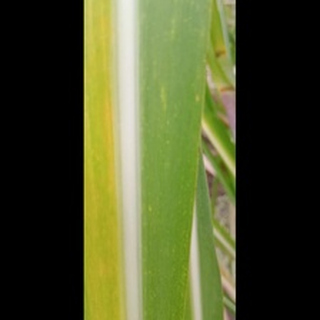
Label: sugarcane_yellow_leaf_disease